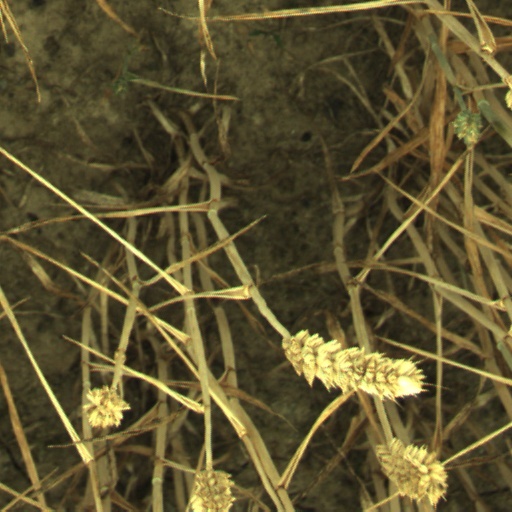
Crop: wheat